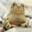
Label: frog